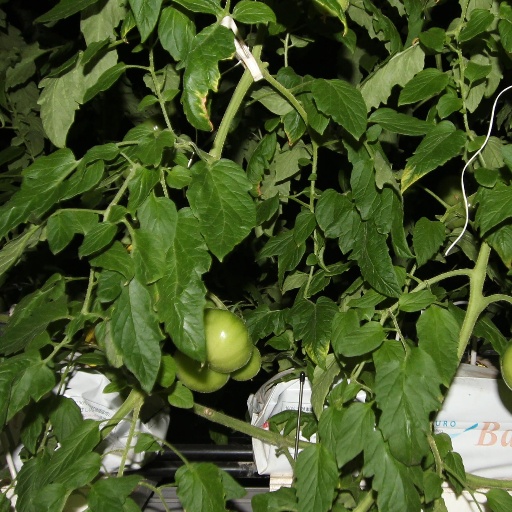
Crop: tomato